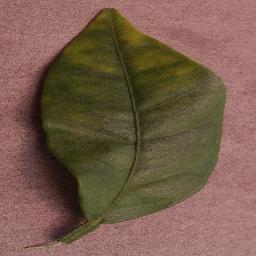
Label: Orange___Haunglongbing_(Citrus_greening)